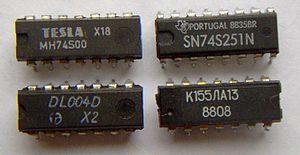
Transistor-Transistor Logic ou TTL est une famille de circuits logiques utilisée en électronique inventée dans les années 1960. Cette famille est réalisée avec la technologie du transistor bipolaire et tend à disparaître du fait de sa consommation énergétique élevée.